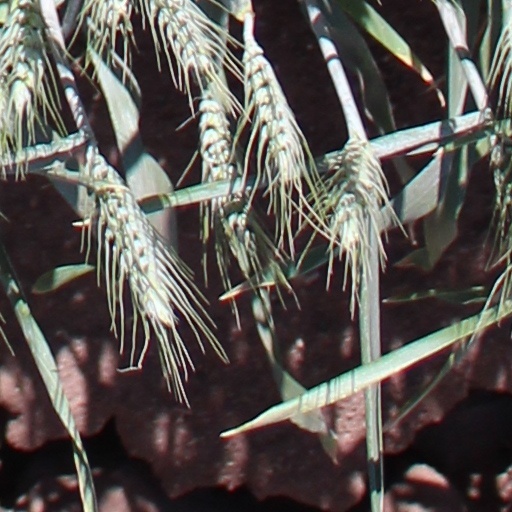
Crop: wheat